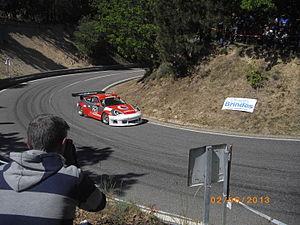
La Rampa da Serra da Estrela est une compétition automobile portugaise organisée par le Clube Aventura do Minho, près de Covilhã, dans le centre-est du pays sur la route nationale 339.